The Square (2017 film)

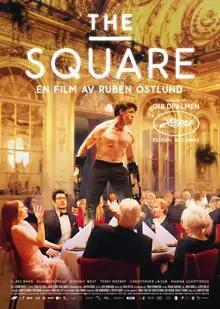
Theatrical release poster

The Square is a 2017 satirical black comedy film written and directed by Ruben Östlund. The film stars Claes Bang, Elisabeth Moss, Dominic West and Terry Notary. A Swedish production with co-production support from Germany, France and Denmark, it was shot in Gothenburg, Stockholm and Berlin. The story was partly inspired by an installation Östlund and producer Kalle Boman had made. Östlund was also inspired by a notorious incident involving Oleg Kulik and cast Notary in a parody, drawing on Notary's experience imitating apes.